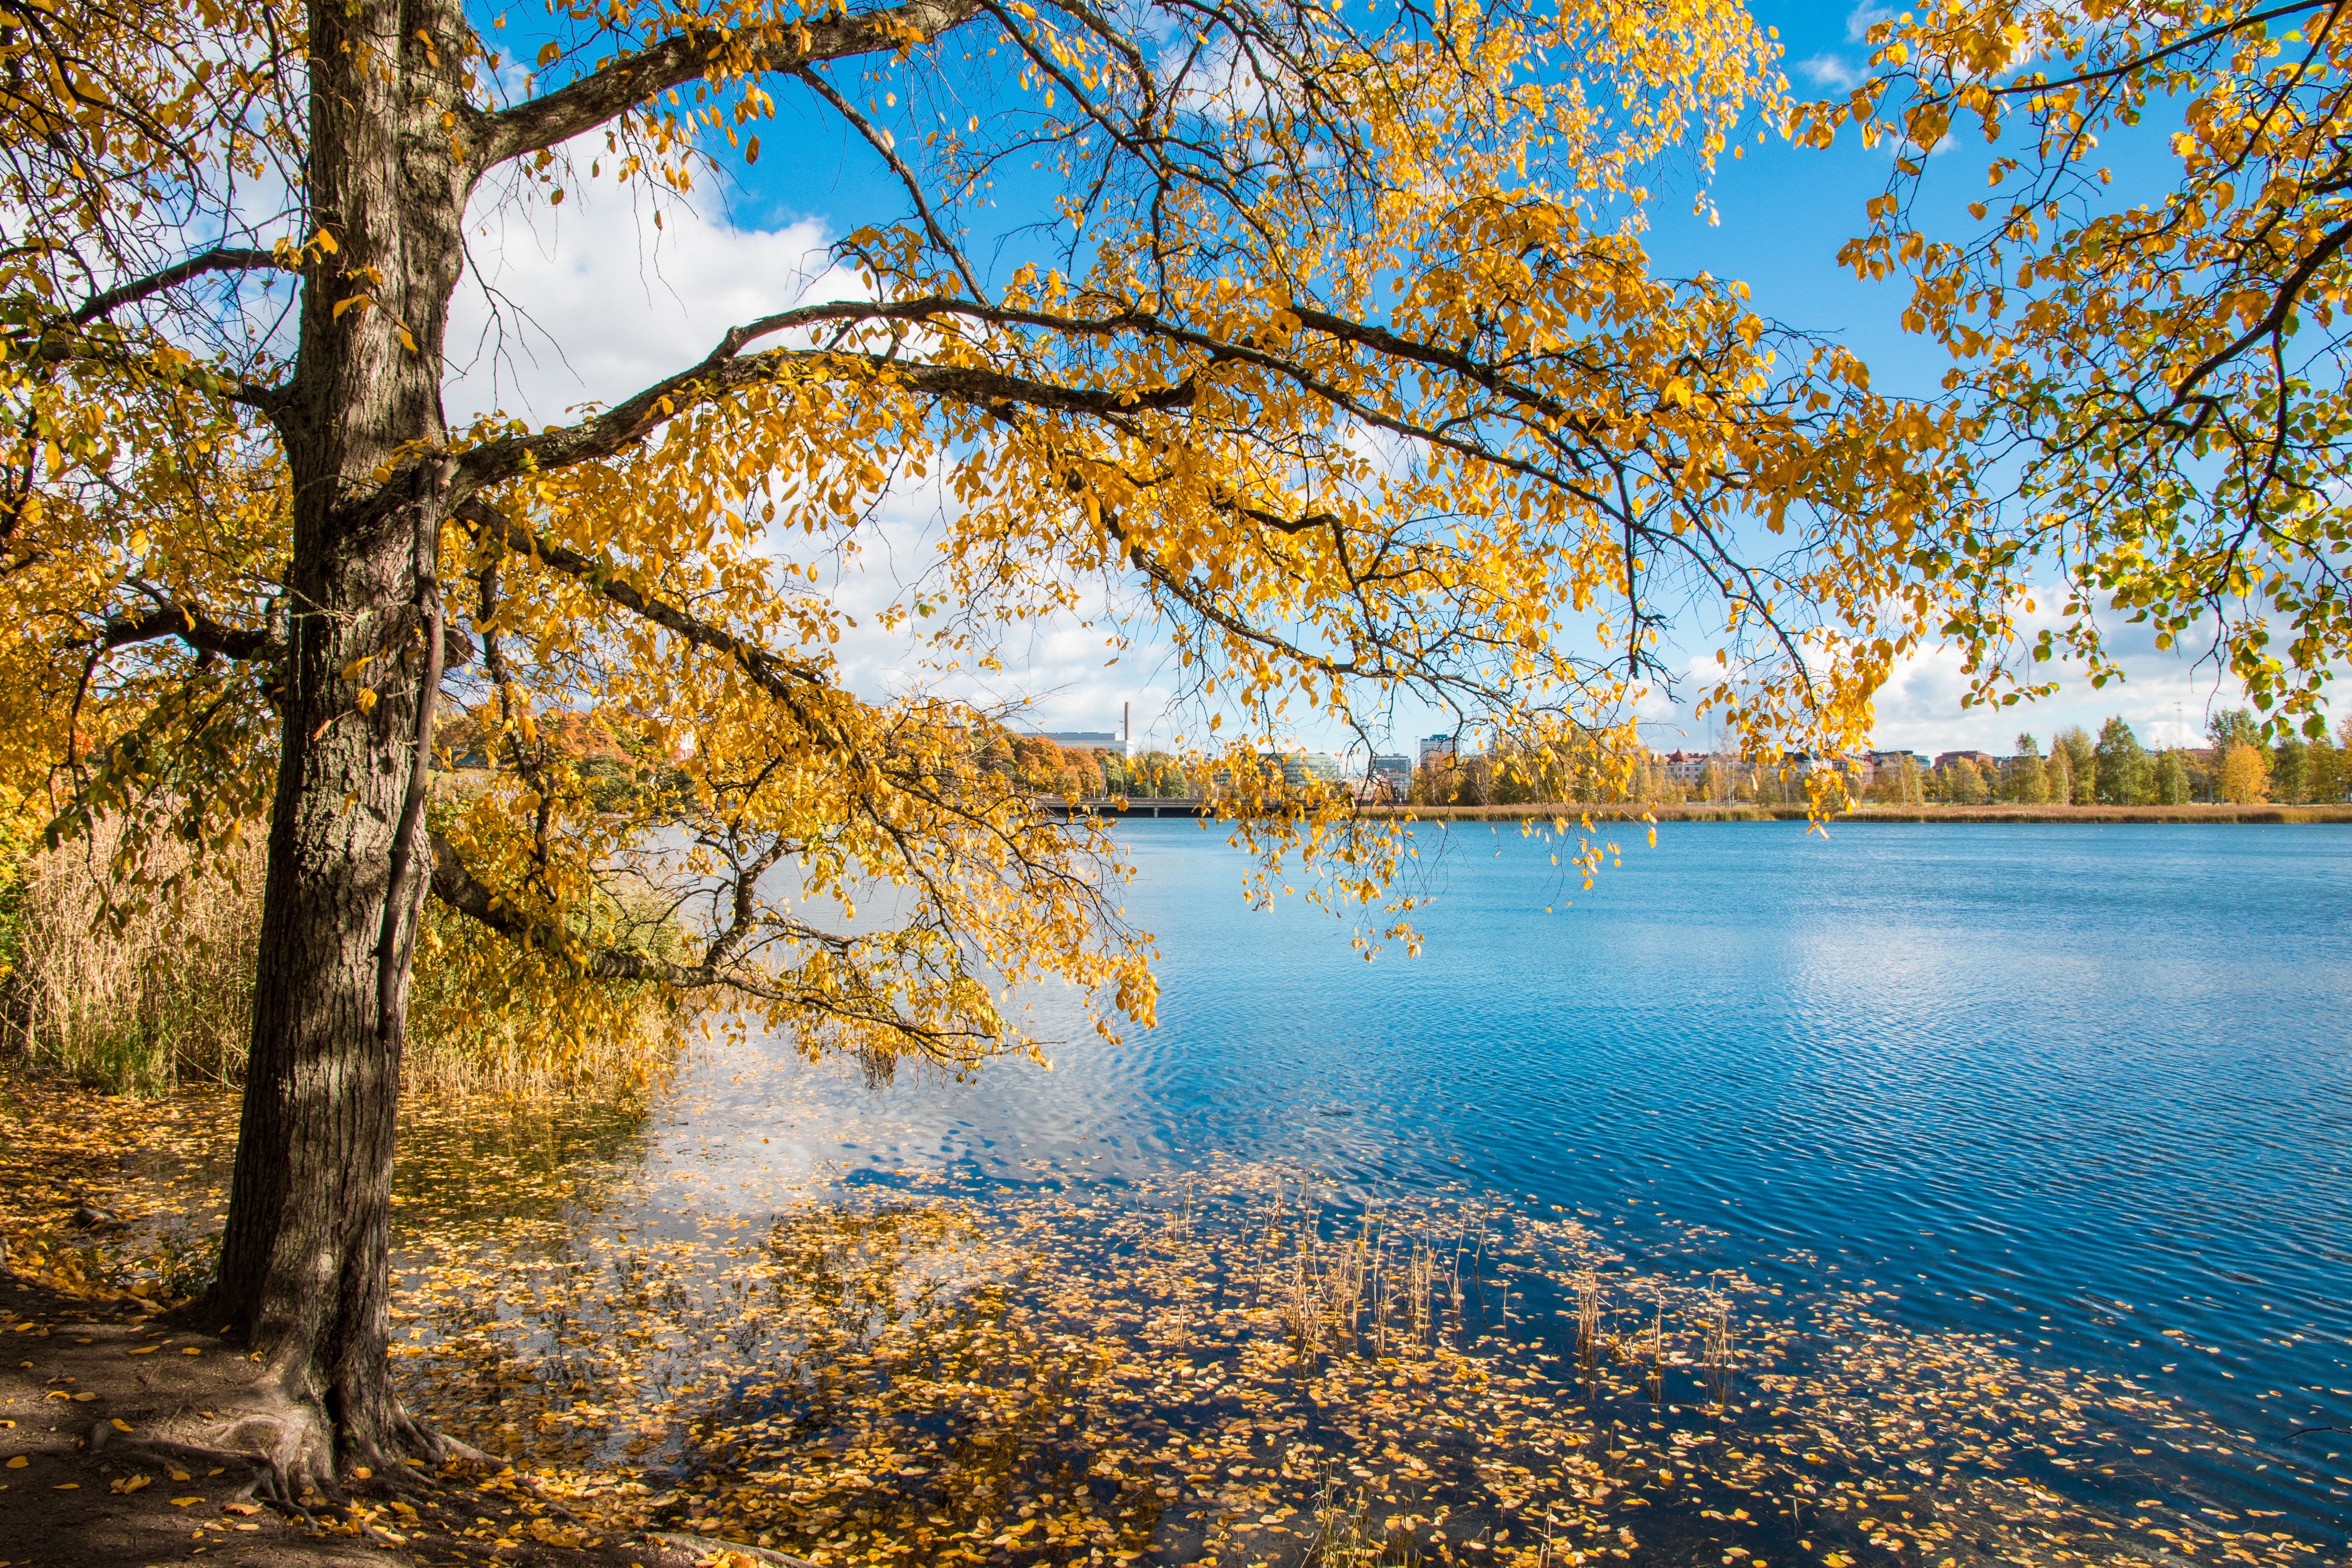
beach, landscape, tree, water, nature, branch, sunlight, morning, leaf, lake, river, foliage, reflection, birch, autumn, park, season, body of water, helsinki, woodland, finnish, woody plant, t l n bay